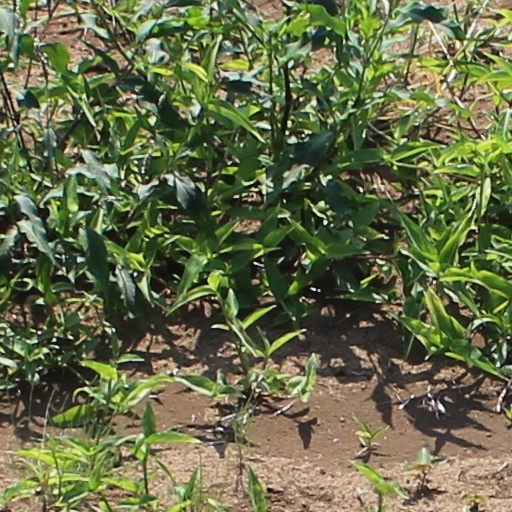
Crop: wheat